Yesterday/Today/Tomorrow

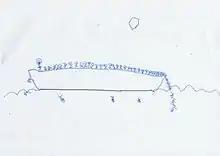
"Yesterday" drawing by an 18-year-old Syrian boy in Kara Tepe refugee camp, Greece

Since 2016, McCormack has engaged in a project that involves visiting centers, squats, and refugee camps in 11 countries across Europe and North Africa, including Morocco.